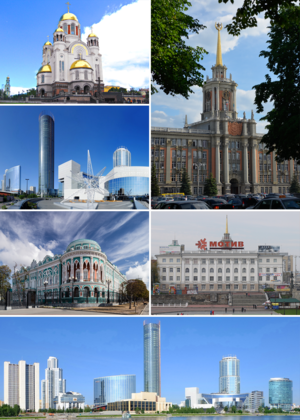
Iekaterinbourg ou Ekaterinbourg est une ville de Russie, en Sibérie occidentale. Arrosée par l’Isset, un affluent de la Tobol, elle est la capitale administrative de l'oblast de Sverdlovsk, dans l'Oural. À l'époque soviétique, elle s'appelait Sverdlovsk. Avec une population de 1 444 439 habitants en 2016, elle est la quatrième ville de Russie, derrière Moscou, Saint-Pétersbourg et Novossibirsk. C'est le principal centre culturel et industriel de l'oblast.